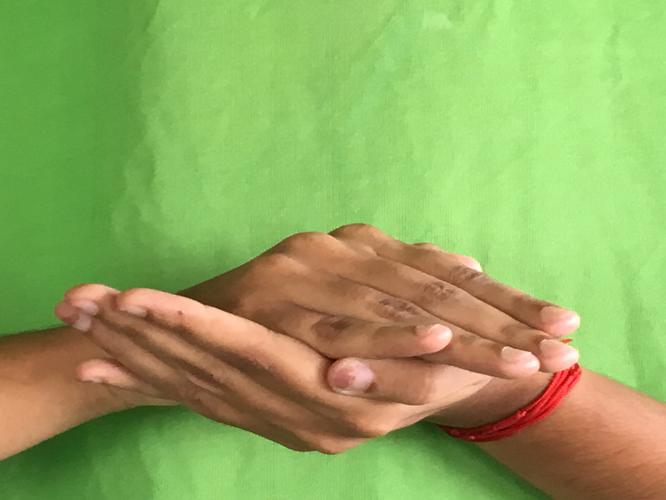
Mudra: Samputa
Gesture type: double_hand